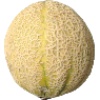
Label: Cantaloupe 2